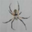
Label: spider